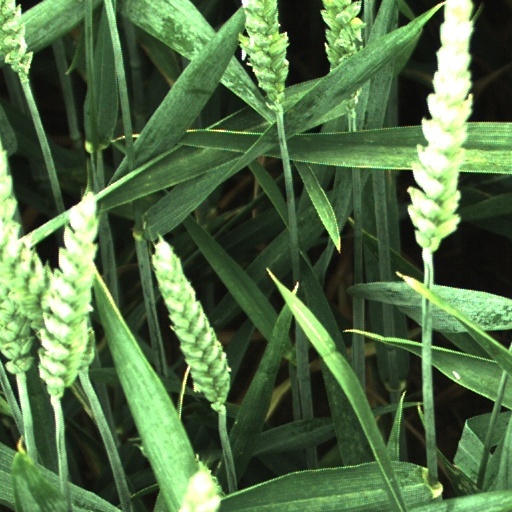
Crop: wheat